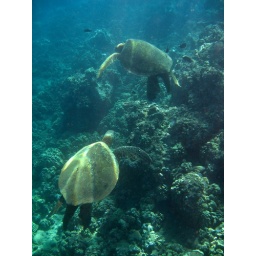
male green sea turtles hovering over the reef